Hurricane Felicia (2009)

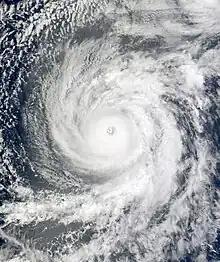
Felicia shortly after peak intensity on August 6

Hurricane Felicia was a powerful Category 4 Pacific hurricane whose remnants caused significant rainfall and flooding on the Hawaiian Islands. Felicia was the third strongest tropical cyclone of the 2009 Pacific hurricane season, as well as the strongest storm to exist in the eastern Pacific at the time since Hurricane Daniel in 2006. Forming as a tropical depression on August 3, the storm supported strong thunderstorm activity and quickly organized. It became a tropical storm over the following day, and subsequently underwent rapid deepening to attain hurricane status. Later that afternoon, Felicia developed a well-defined eye as its winds sharply rose to major hurricane-force on the Saffir–Simpson scale. Further strengthening ensued, and Felicia peaked in intensity as a Category 4 hurricane with sustained winds of and a barometric pressure of 935 mbar (hPa). After reaching this strength, unfavorable conditions, such as wind shear, began to impact the storm while it took on a northwestward path. Henceforth, Felicia slowly weakened for several days; by August 8 it had been downgraded to a Category 1 hurricane, once again becoming a tropical storm the next day. It retraced westward towards Hawaii on August 10, all the while decreasing in organization. On August 11, Felicia weakened to tropical depression status, and soon degenerated into remnant low just prior to passing over the islands.